Volvo B7R

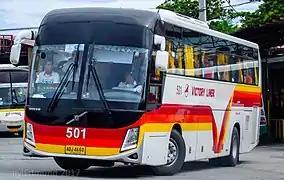
Victory Liner B7R Bus operating in the Philippines

The Volvo B7R is a rear-engined lightweight coach chassis available with a range of bodies. Marketed mainly for tourist and long-distance duties, the B7R is also manufactured in China, Brazil, Hungary, India and Iran for use in regional transport services.